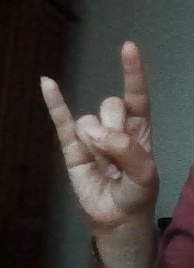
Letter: la